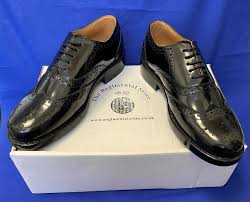
Label: Brogue